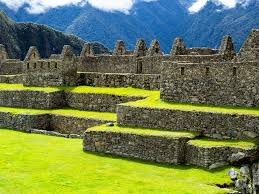
Landmark: Machu Picchu